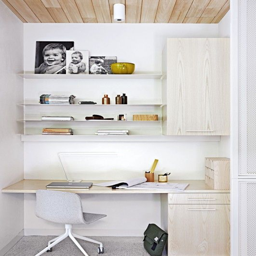
built - in shelving in this compact home office turns this small nook into a full functional area to work